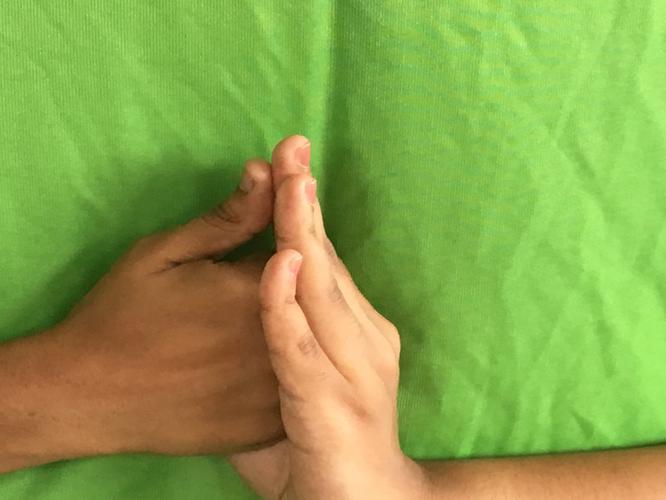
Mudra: Shanka
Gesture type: double_hand